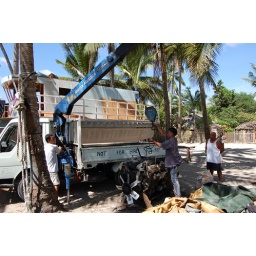
This boom truck had to be tied to a tree as it started to lift when it swung the engine over the boat!